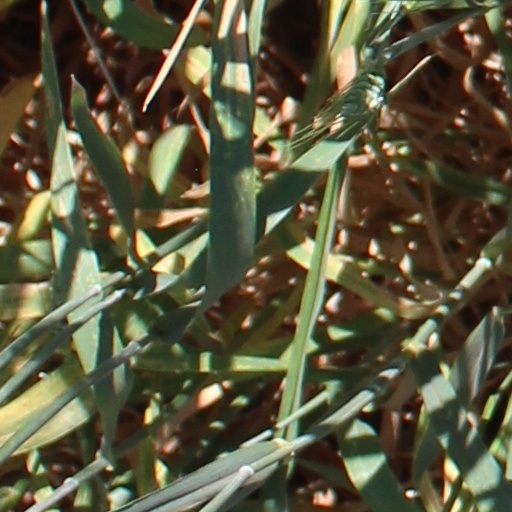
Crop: wheat